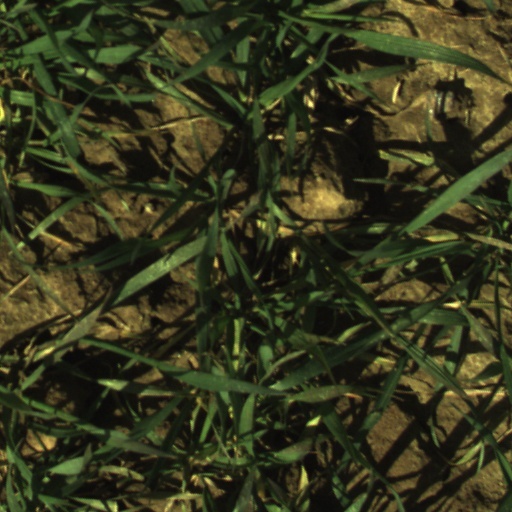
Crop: wheat